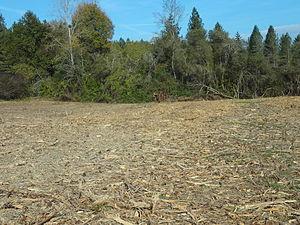
La chronologie du projet de barrage de Sivens relate chronologiquement les différents événements associés au projet de barrage de Sivens : des premières études à l'enquête publique, puis la contestation avec divers recours en justice, l'occupation du site et la manifestation du 25 octobre 2014 qui donne lieu à de violents affrontements entre certains activistes et les forces de l'ordre, et aboutit à la mort du manifestant Rémi Fraisse. Ce dramatique événement est suivi de la suspension des travaux et de discussions entre les différents acteurs pour définir les modalités de poursuite ou non du projet de barrage.
Le barrage de Sivens est un projet abandonné de barrage sur le cours du Tescou, un affluent du Tarn dans le bassin de la Garonne. Le projet initial est abandonné le 4 décembre 2015 par arrêté préfectoral.
La manifestation des 25 et 26 octobre 2014 contre le barrage de Sivens constitue le point d'orgue d'un mouvement de contestation du projet de barrage de Sivens envisagé sur le cours du Tescou, un affluent du Tarn dans le bassin de la Garonne. Elle a lieu sur le territoire de la commune de Lisle-sur-Tarn dans le Tarn.